Zabulon skipper

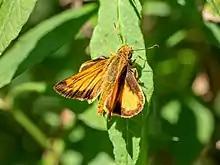
Upperside of the male

This small butterfly has slim, triangular wings. The upperside of the male's wings is mostly orange with the margins being dark brown. The underside of the male's wings is mainly yellow orange with the margins being dark brown. There is a yellow basal spot enclosed with brown. The upperside of the female's wings is dark brown with large, glassy spots near the forewing outer margin. The underside of the female's wings is a brownish-burgundy color with the hindwing having a white streak on the costal edge. The wing margins are broadly frosted. The wingspan measures to inches (35–41 mm).